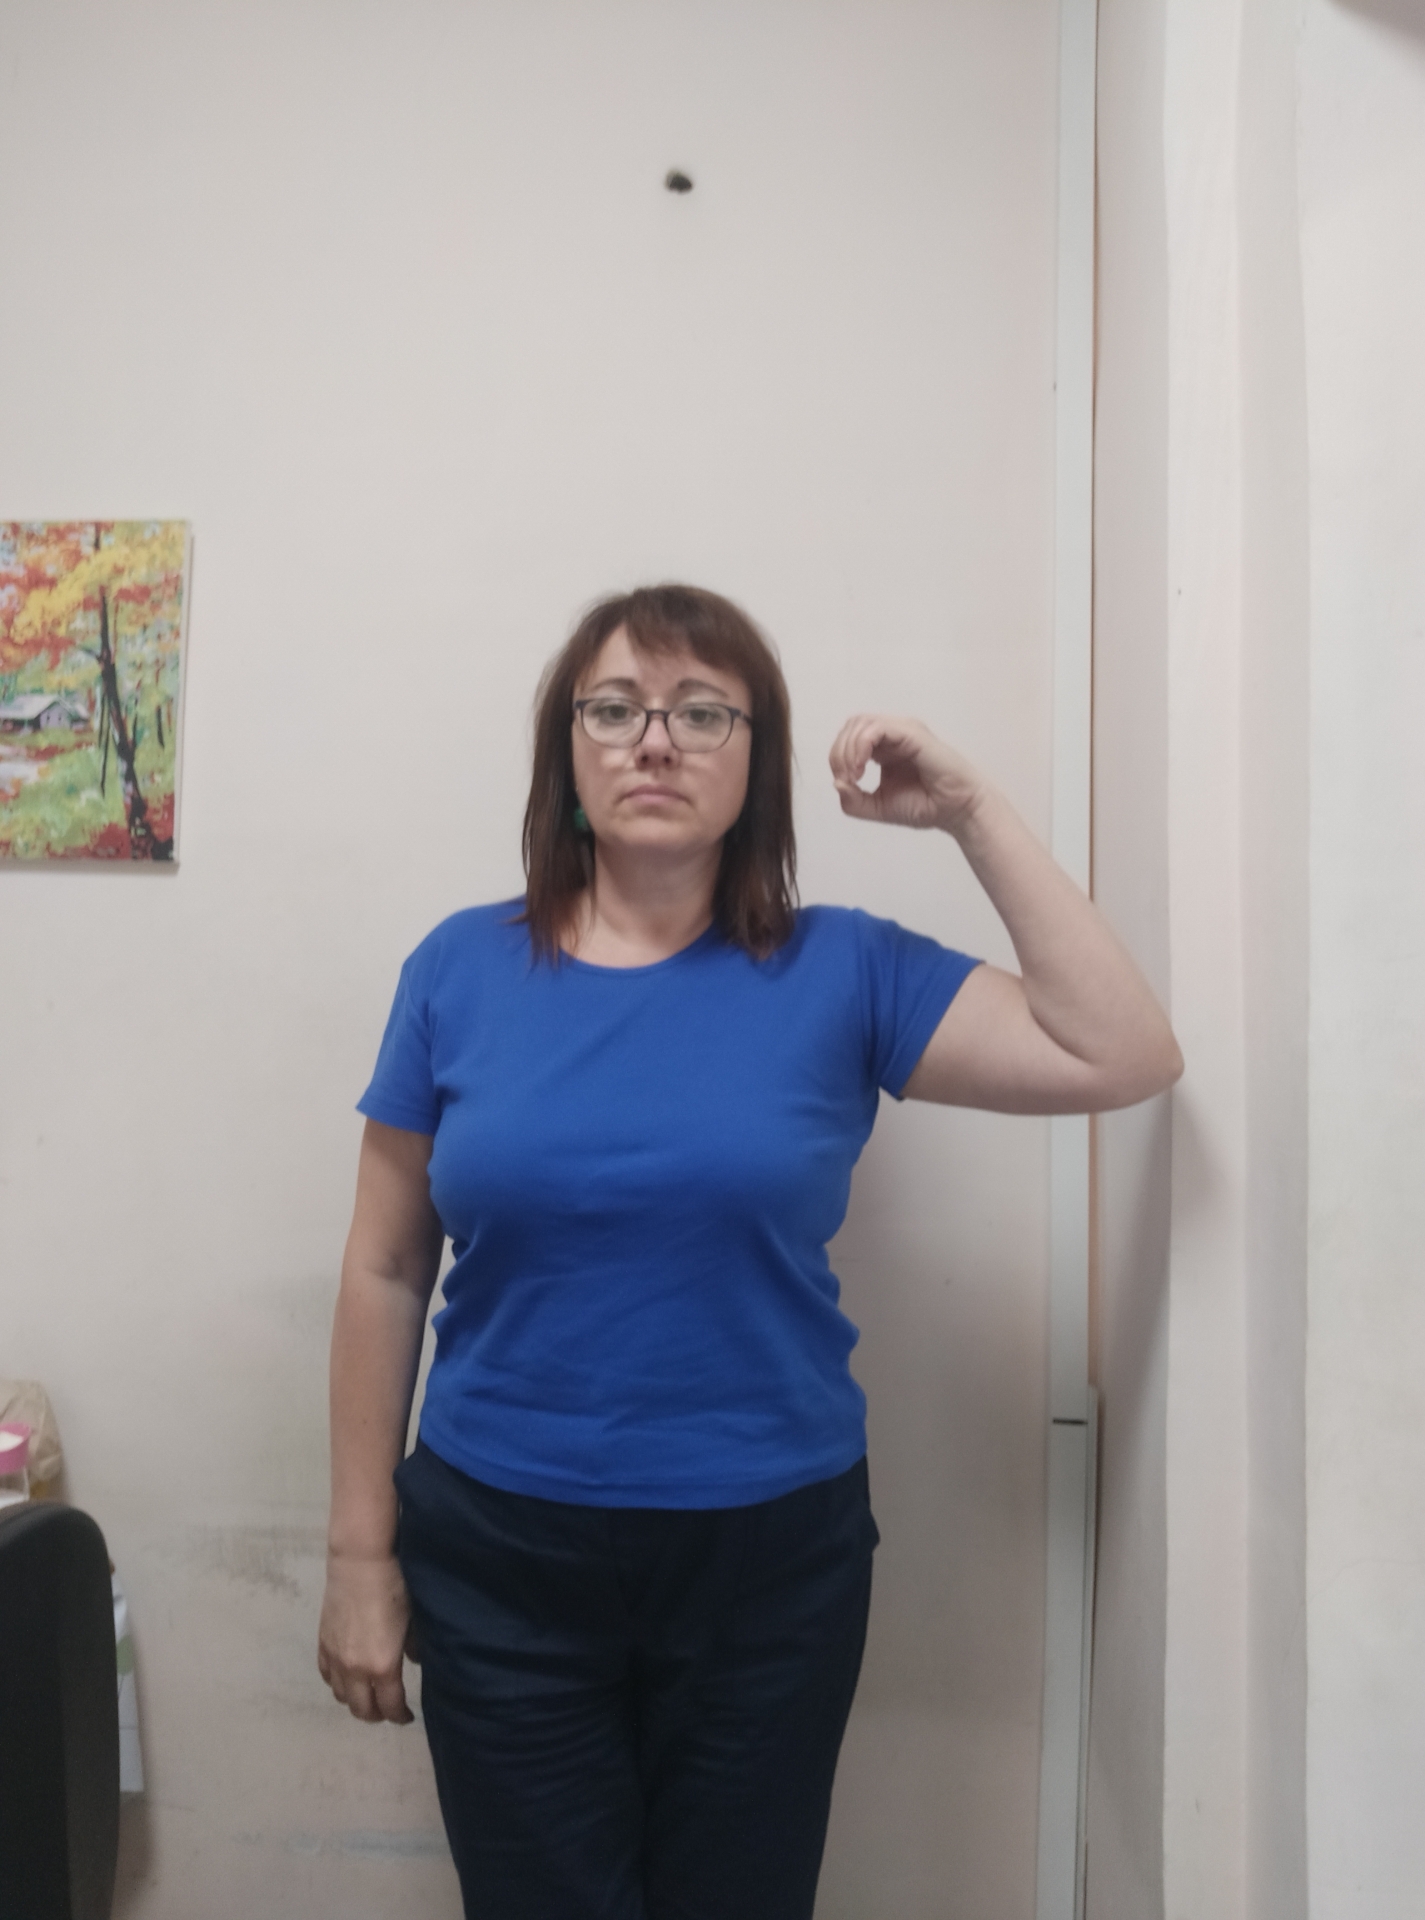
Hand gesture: grip